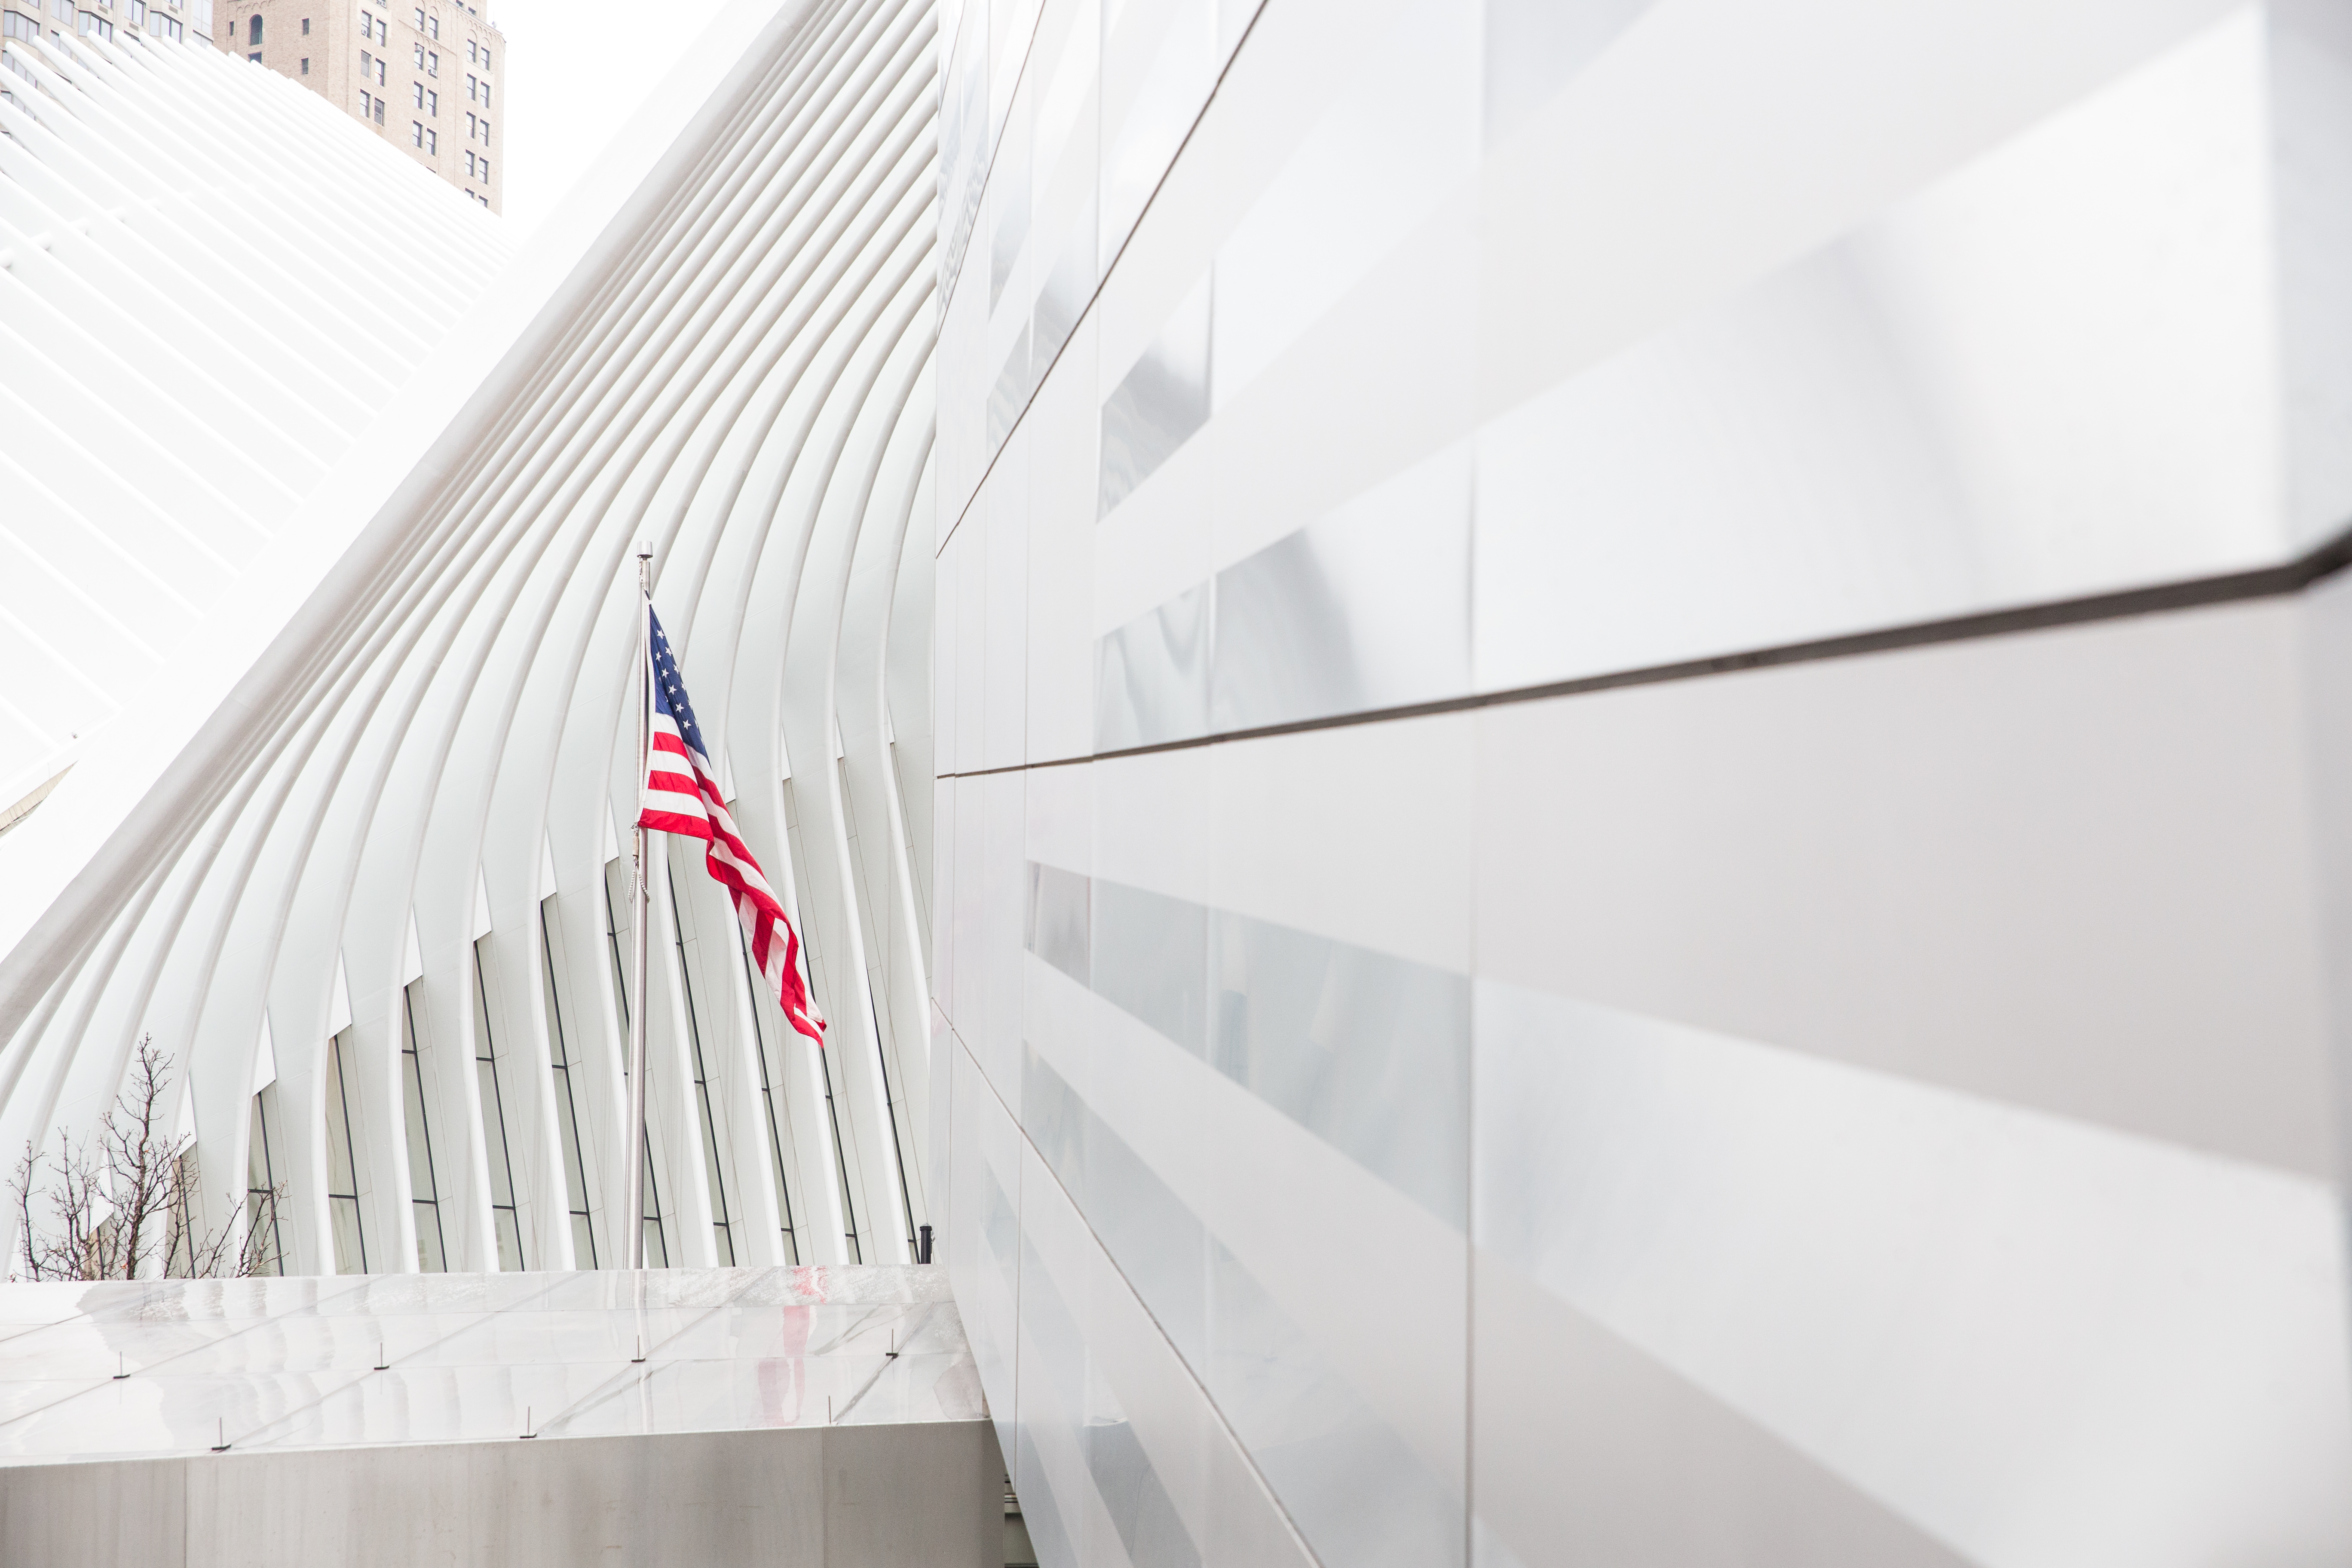
architecture, white, glass, wall, ceiling, line, facade, professional, furniture, interior design, handrail, design, stairs, daylighting, window covering